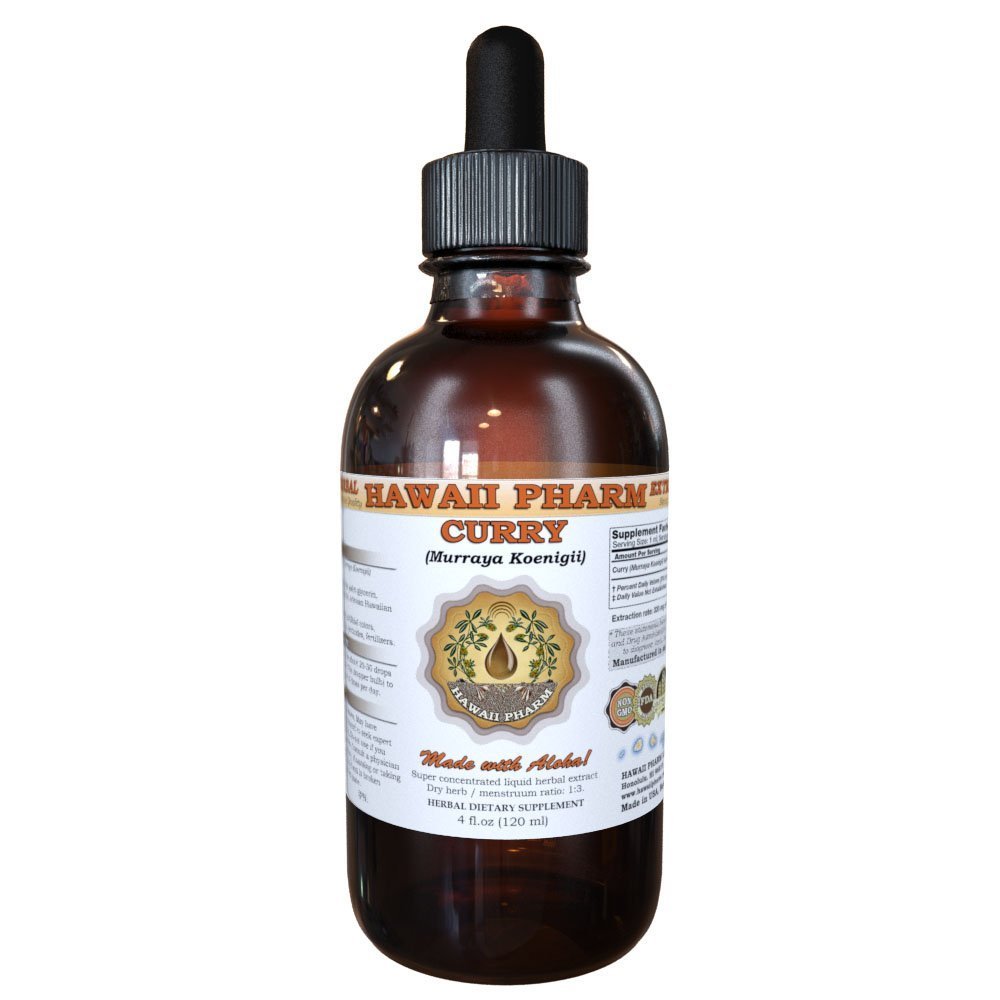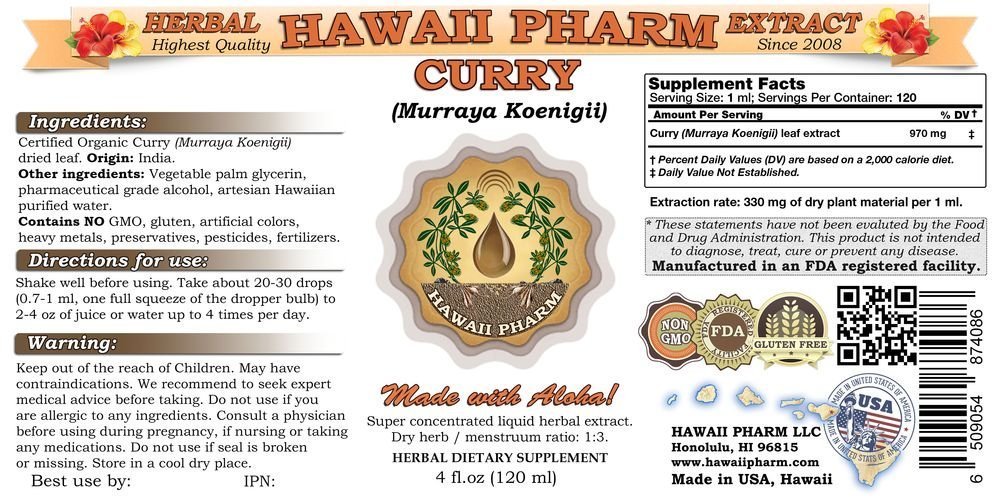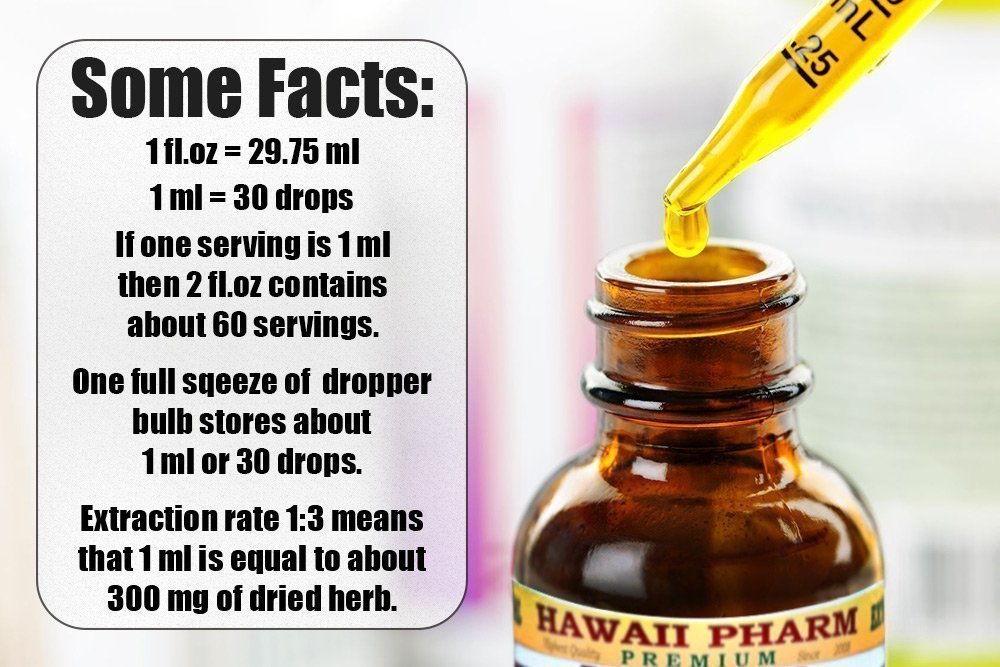
Curry (Murraya koenigii) Liquid Extract 2 oz
Category: Grocery
Curry (Murraya Koenigii) is a tropical to sub-tropical tree in the family Rutaceae. It is a small tree, growing 4–6 m (13–20 feet) tall, with a trunk up to 40 cm (16 in) diameter. The aromatic leaves are pinnate, with 11–21 leaflets. The plant produces small white flowers which can self-pollinate to produce small shiny-black drupes containing a single, large viable seed.
Features: Highest Strength, Super concentrated Curry liquid extract! | Curry tincture contains ONLY natural ingredients! | Not filtered Curry liquid extract - crude extract of first extraction! We meticulously produce our extracts according to precise standards where each herb is extracted according to the distinct characteristic of each plant! | The highest quality Curry extract made with love for plants and respect for Nature! | Made in Hawaii with Aloha! We strictly use only organic or ethically sourced wild harvested material, highest quality alcohol, vegetable glycerin and crystal clear water!